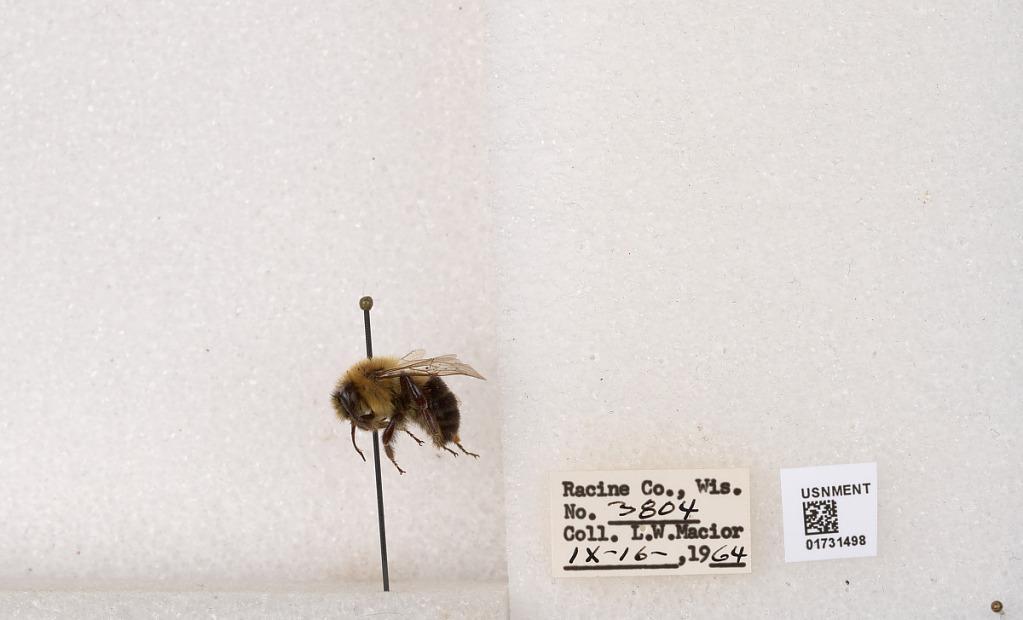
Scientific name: Bombus impatiens Cresson
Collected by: L. Macior
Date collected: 1964-9-16
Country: United States
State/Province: Wisconsin
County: Racine
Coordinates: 42.7299, -87.8123